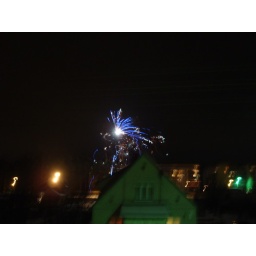
The blue over the house